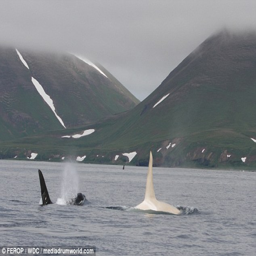
the dramatic sight of icebergs dorsal fin which measures more than has prompted